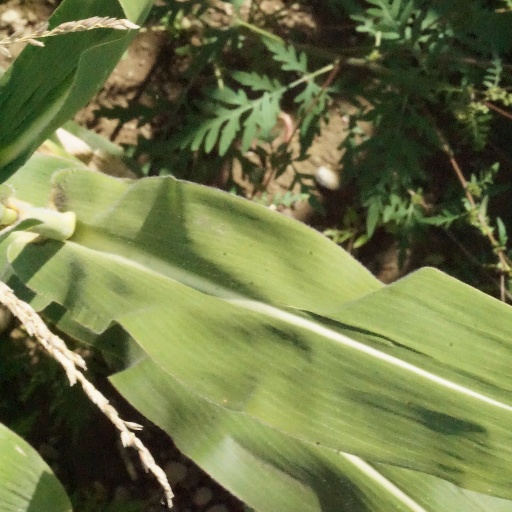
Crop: maize; corn